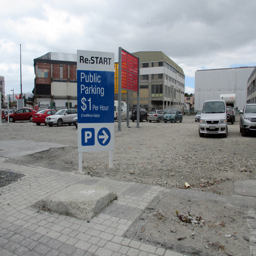
some vacant lots have been turned into parking lots .